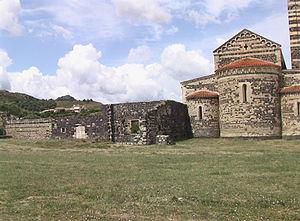
Costantino Iᵉʳ de Lacon-Gunale dit Costantino Iᵉʳ de Torres, fut juge du Logudoro ou de Torres de 1112 à 1128.